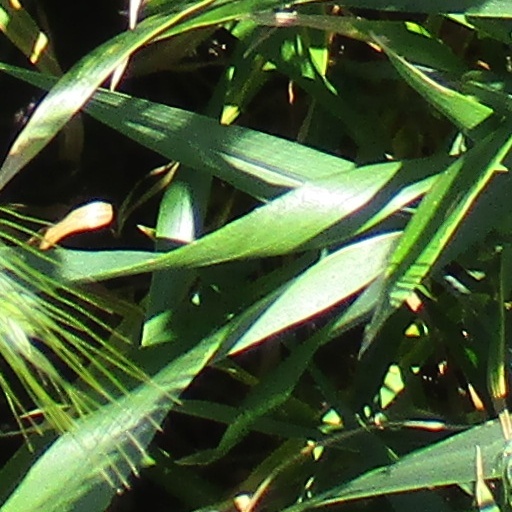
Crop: wheat